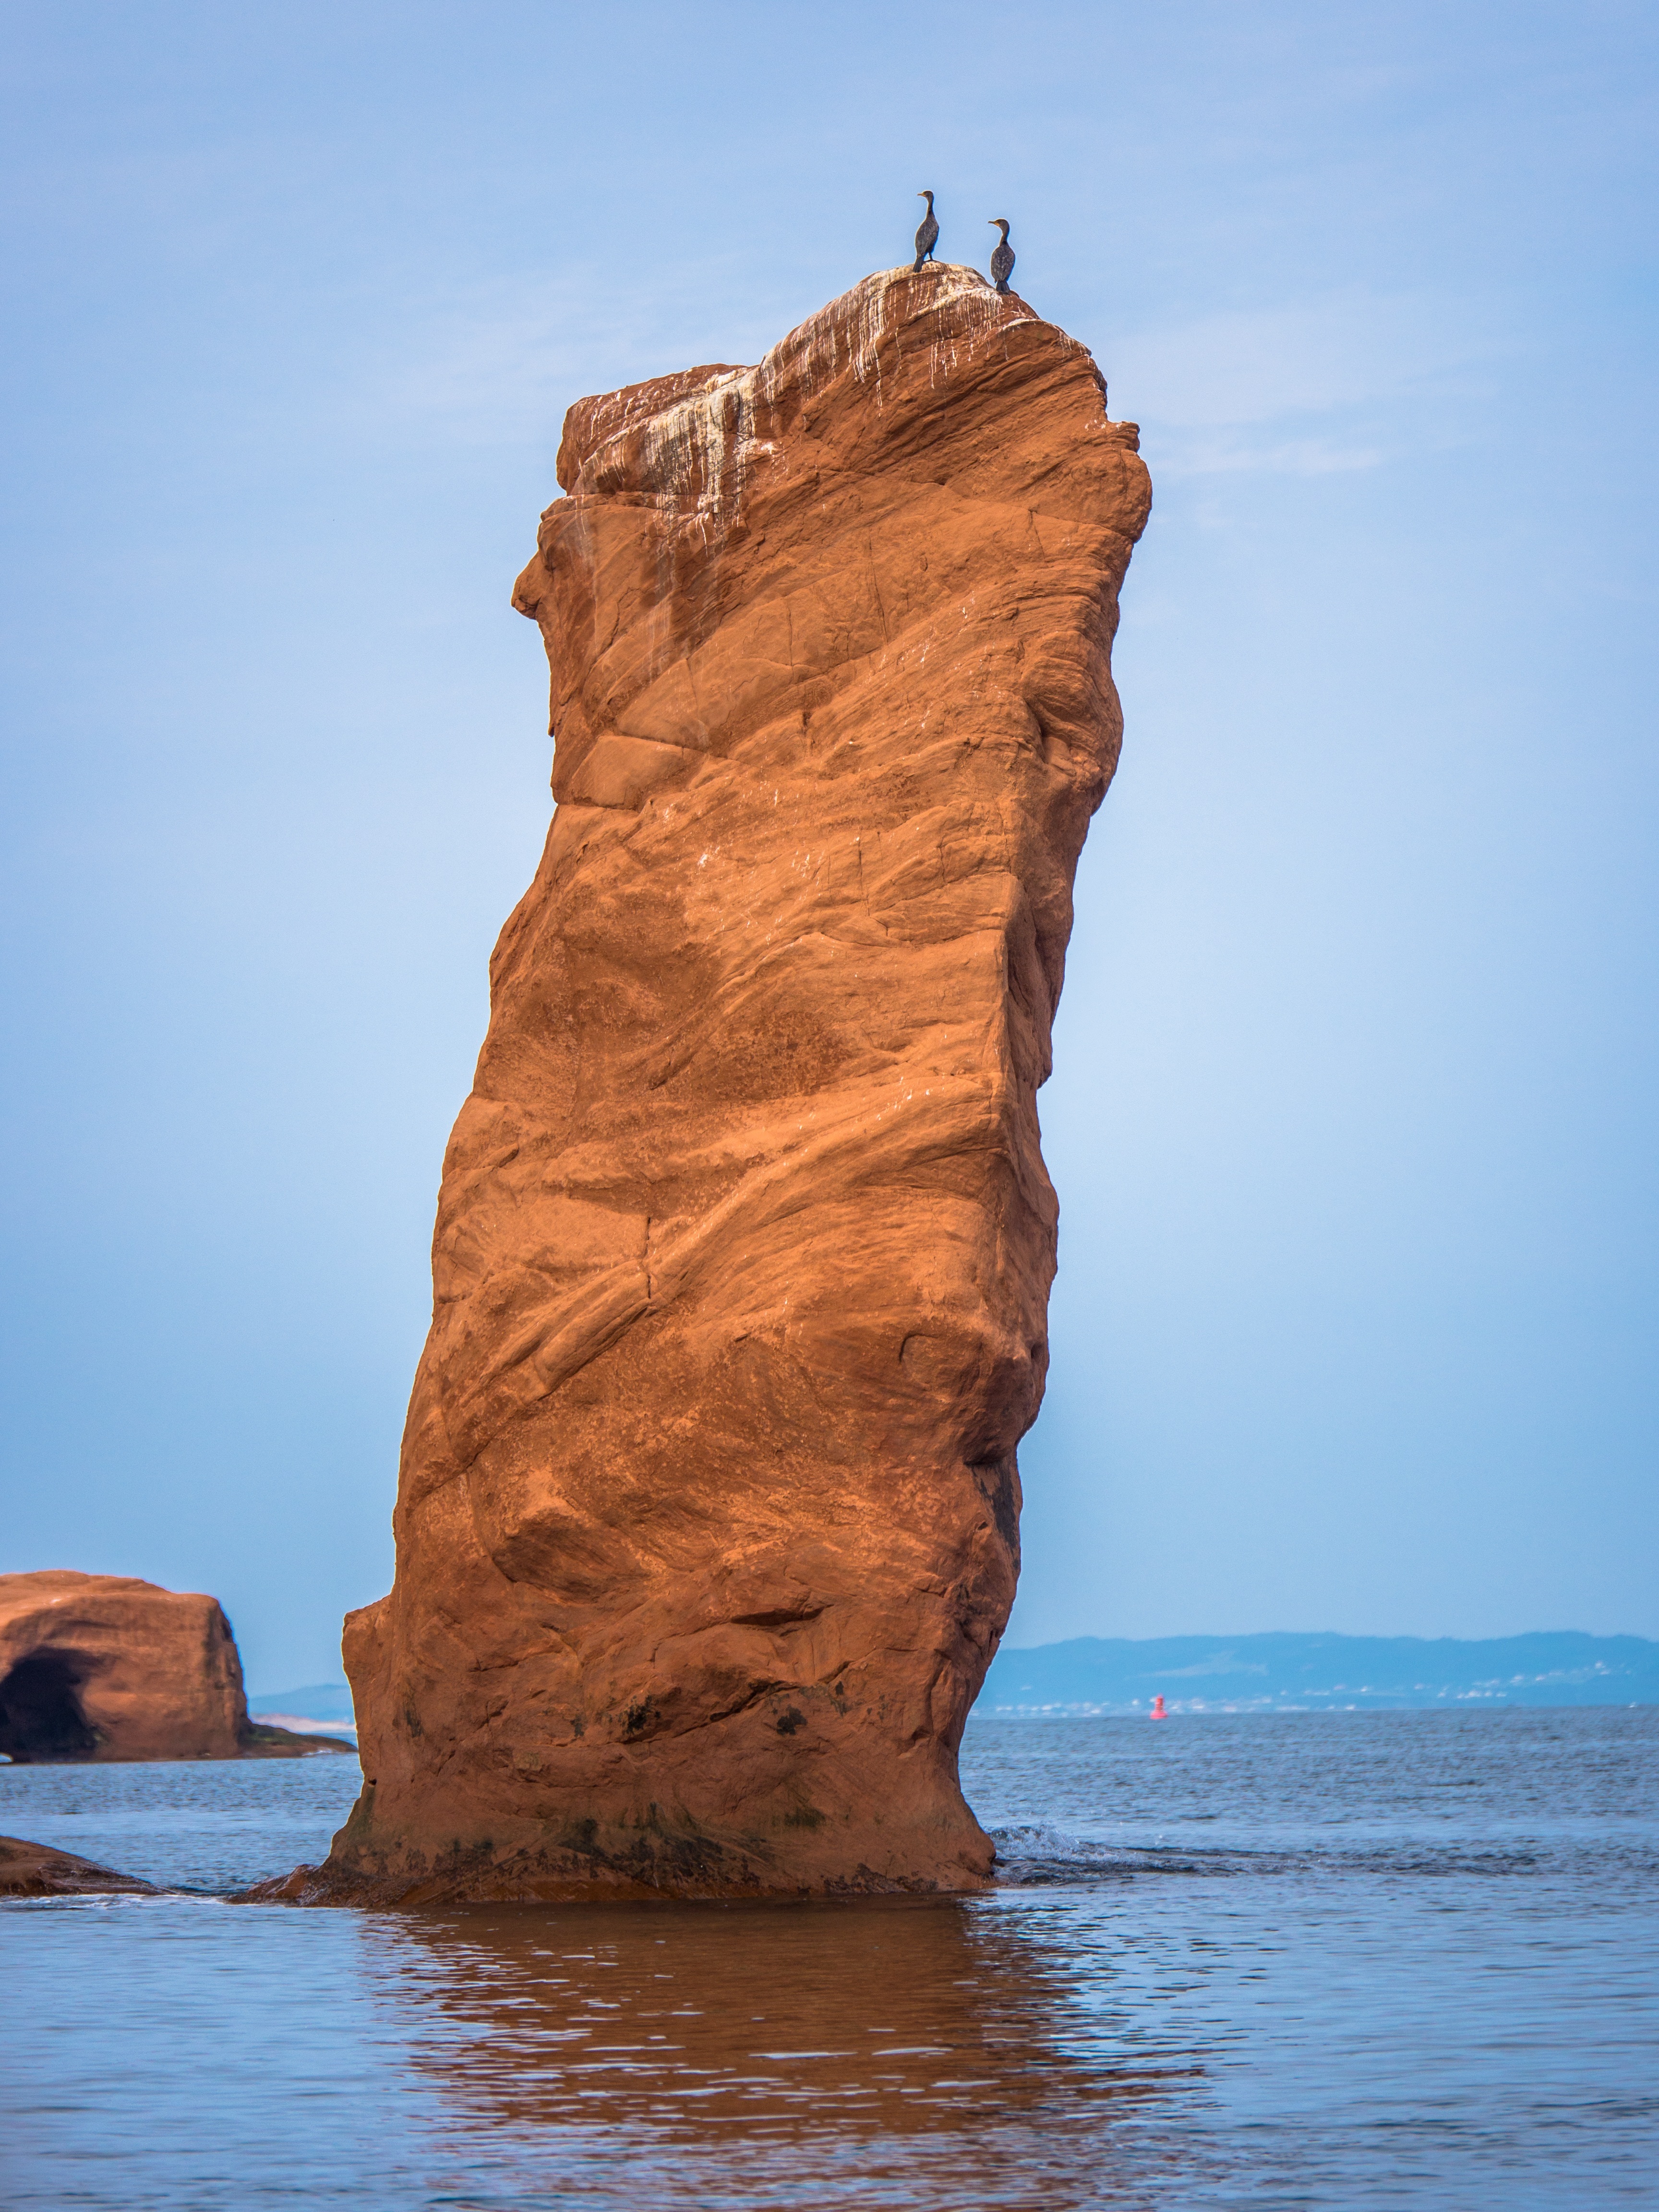
beach, landscape, sea, coast, water, nature, rock, ocean, sky, road, formation, cliff, arch, scenic, bay, blue, rugged, stack, terrain, material, body of water, birds, geology, canada, canadian, cape, rock formations, landform, nature landscape, natural arch, bay of fundy